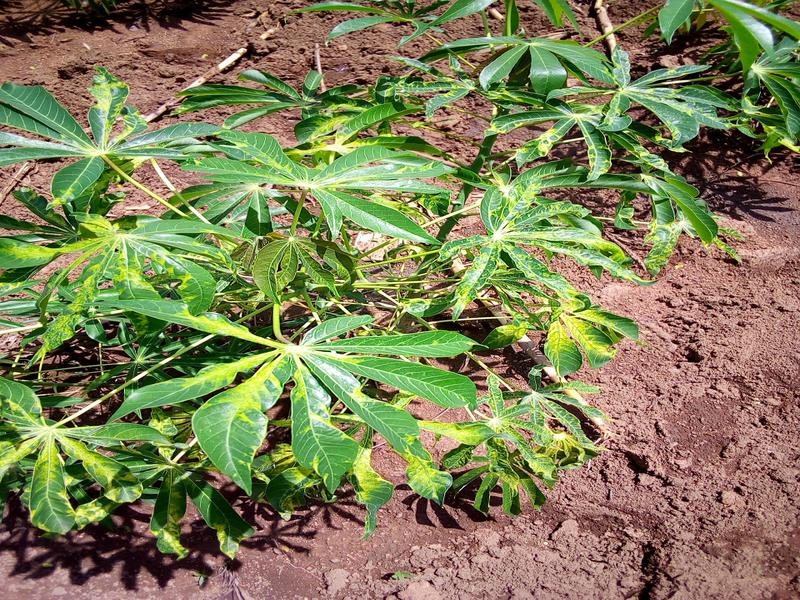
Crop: cassava
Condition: mosaic_disease